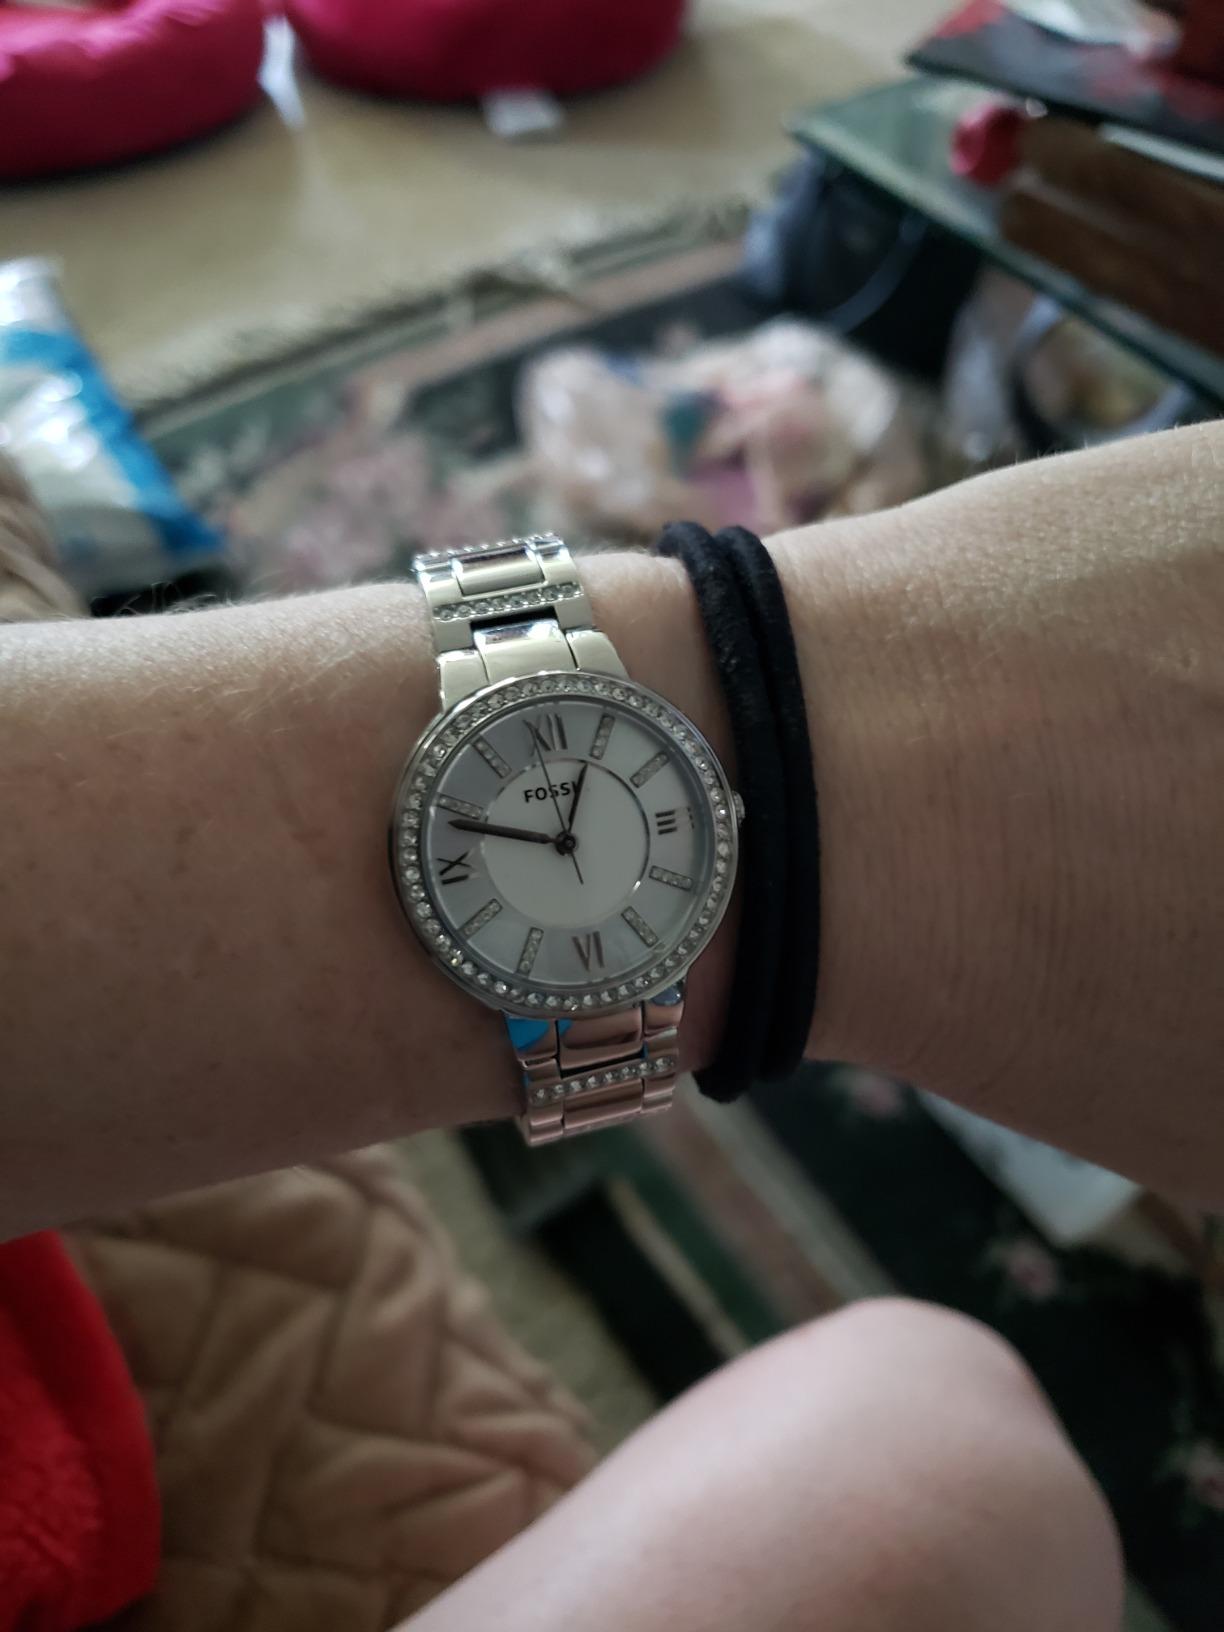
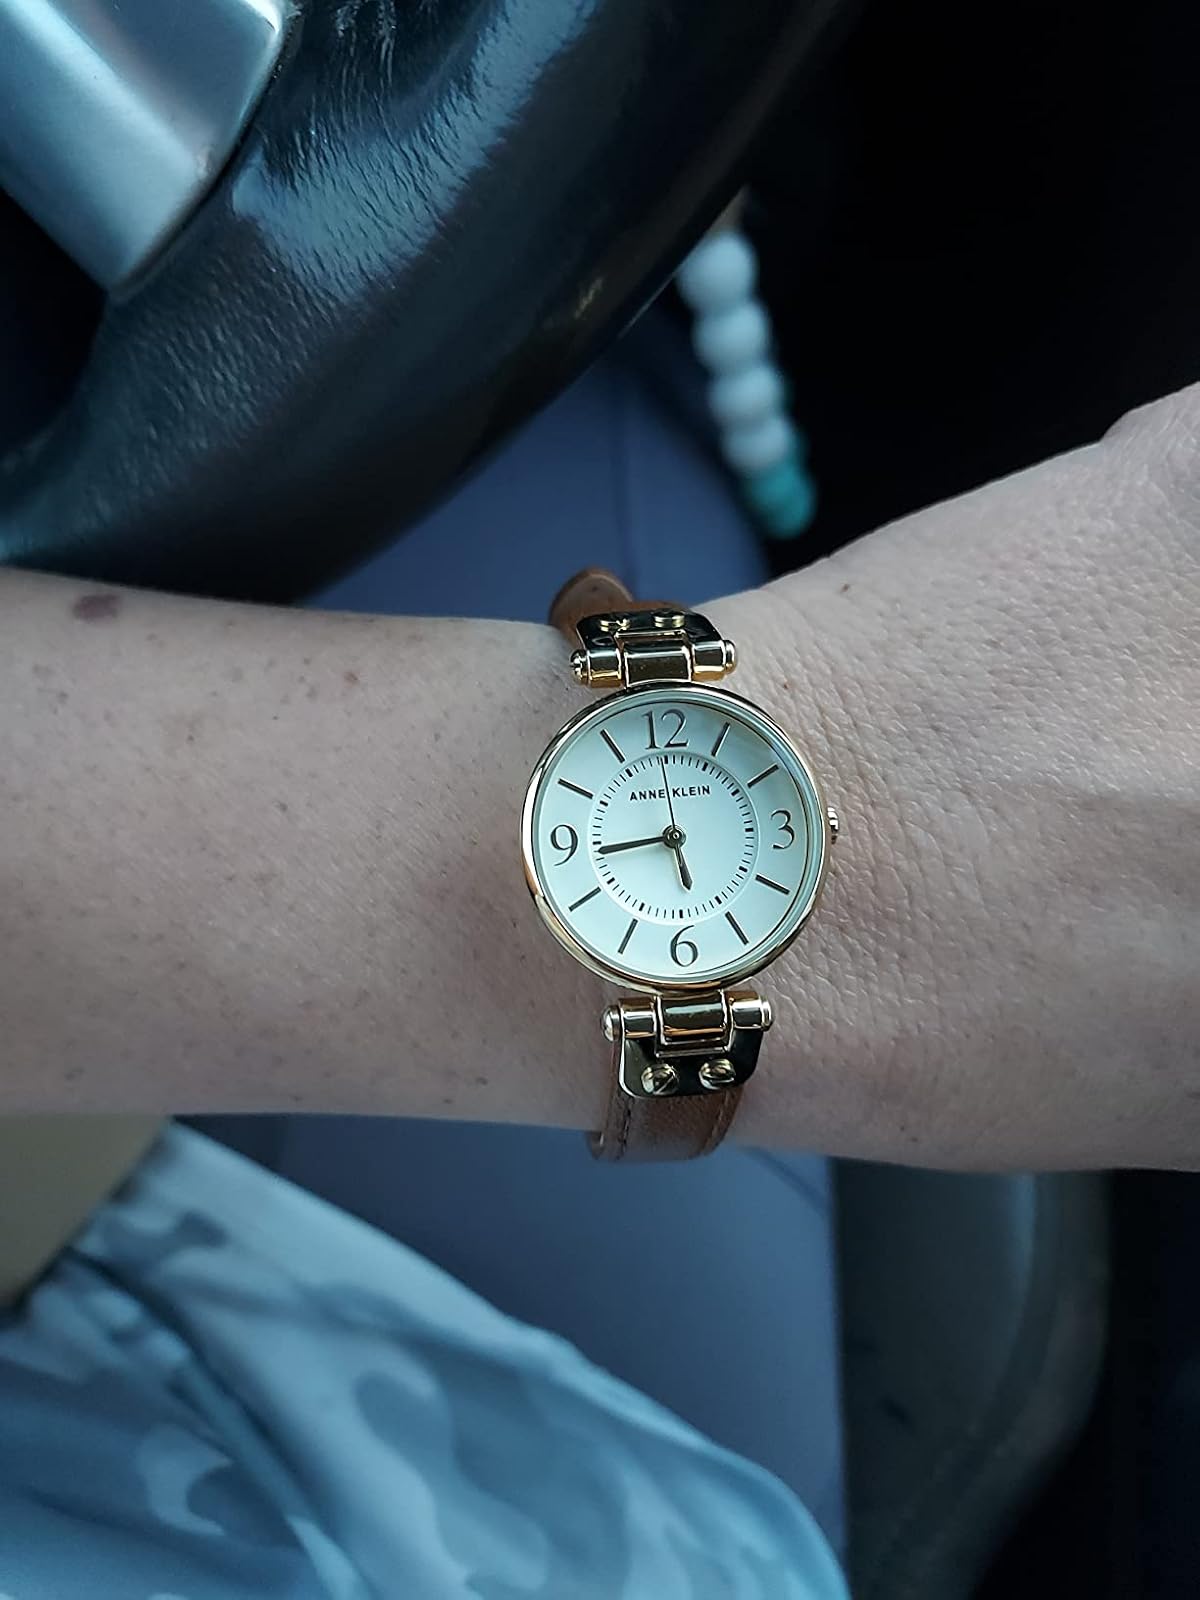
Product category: accessories_watch
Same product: no